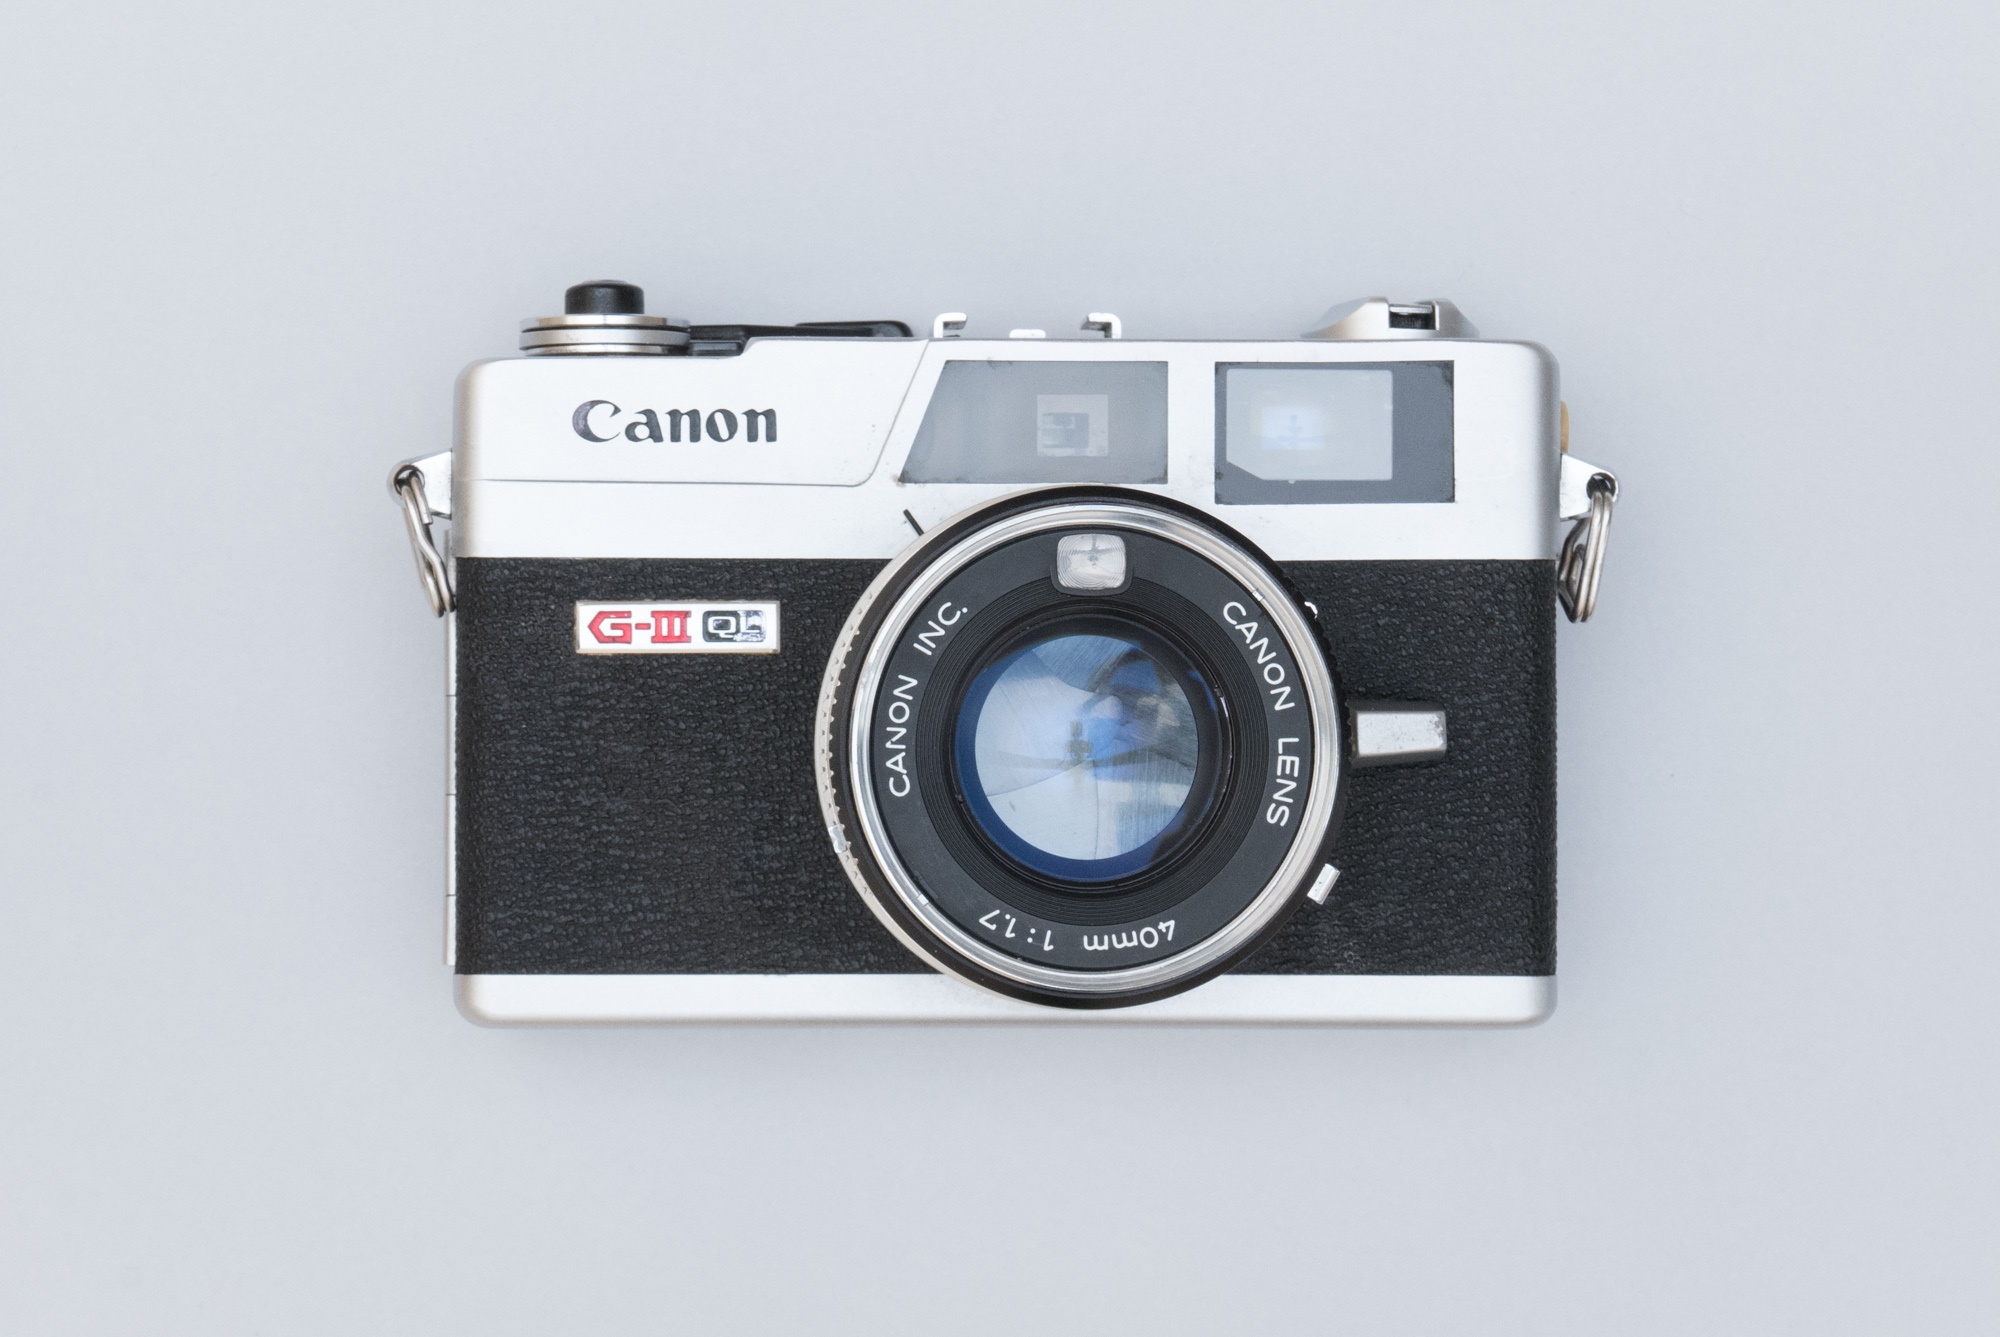
Canon Canonet G-III QL17 Rangefinder 35mm Film Camera
🔮 Easy to use Rangefinder Film Camera from the 70's 💥 40mm f /1.7 lens in excellent condition 👀 Overall Very Good condition, only a small dent on top corner below the film advance lever ⚙️ Tested and works perfectly 🎞 Takes standard 35mm film 🔋 Uses one PX625 battery, included 🚚 Tracked Worldwide delivery
Brand: Canon
Category: Cameras & Optics > Cameras > Film Cameras > Rangefinder Film Cameras